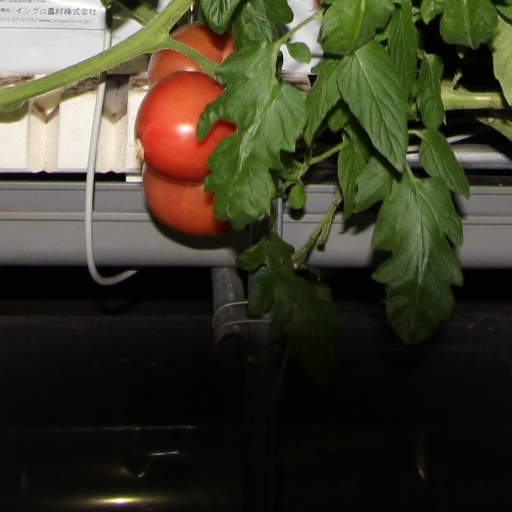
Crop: tomato